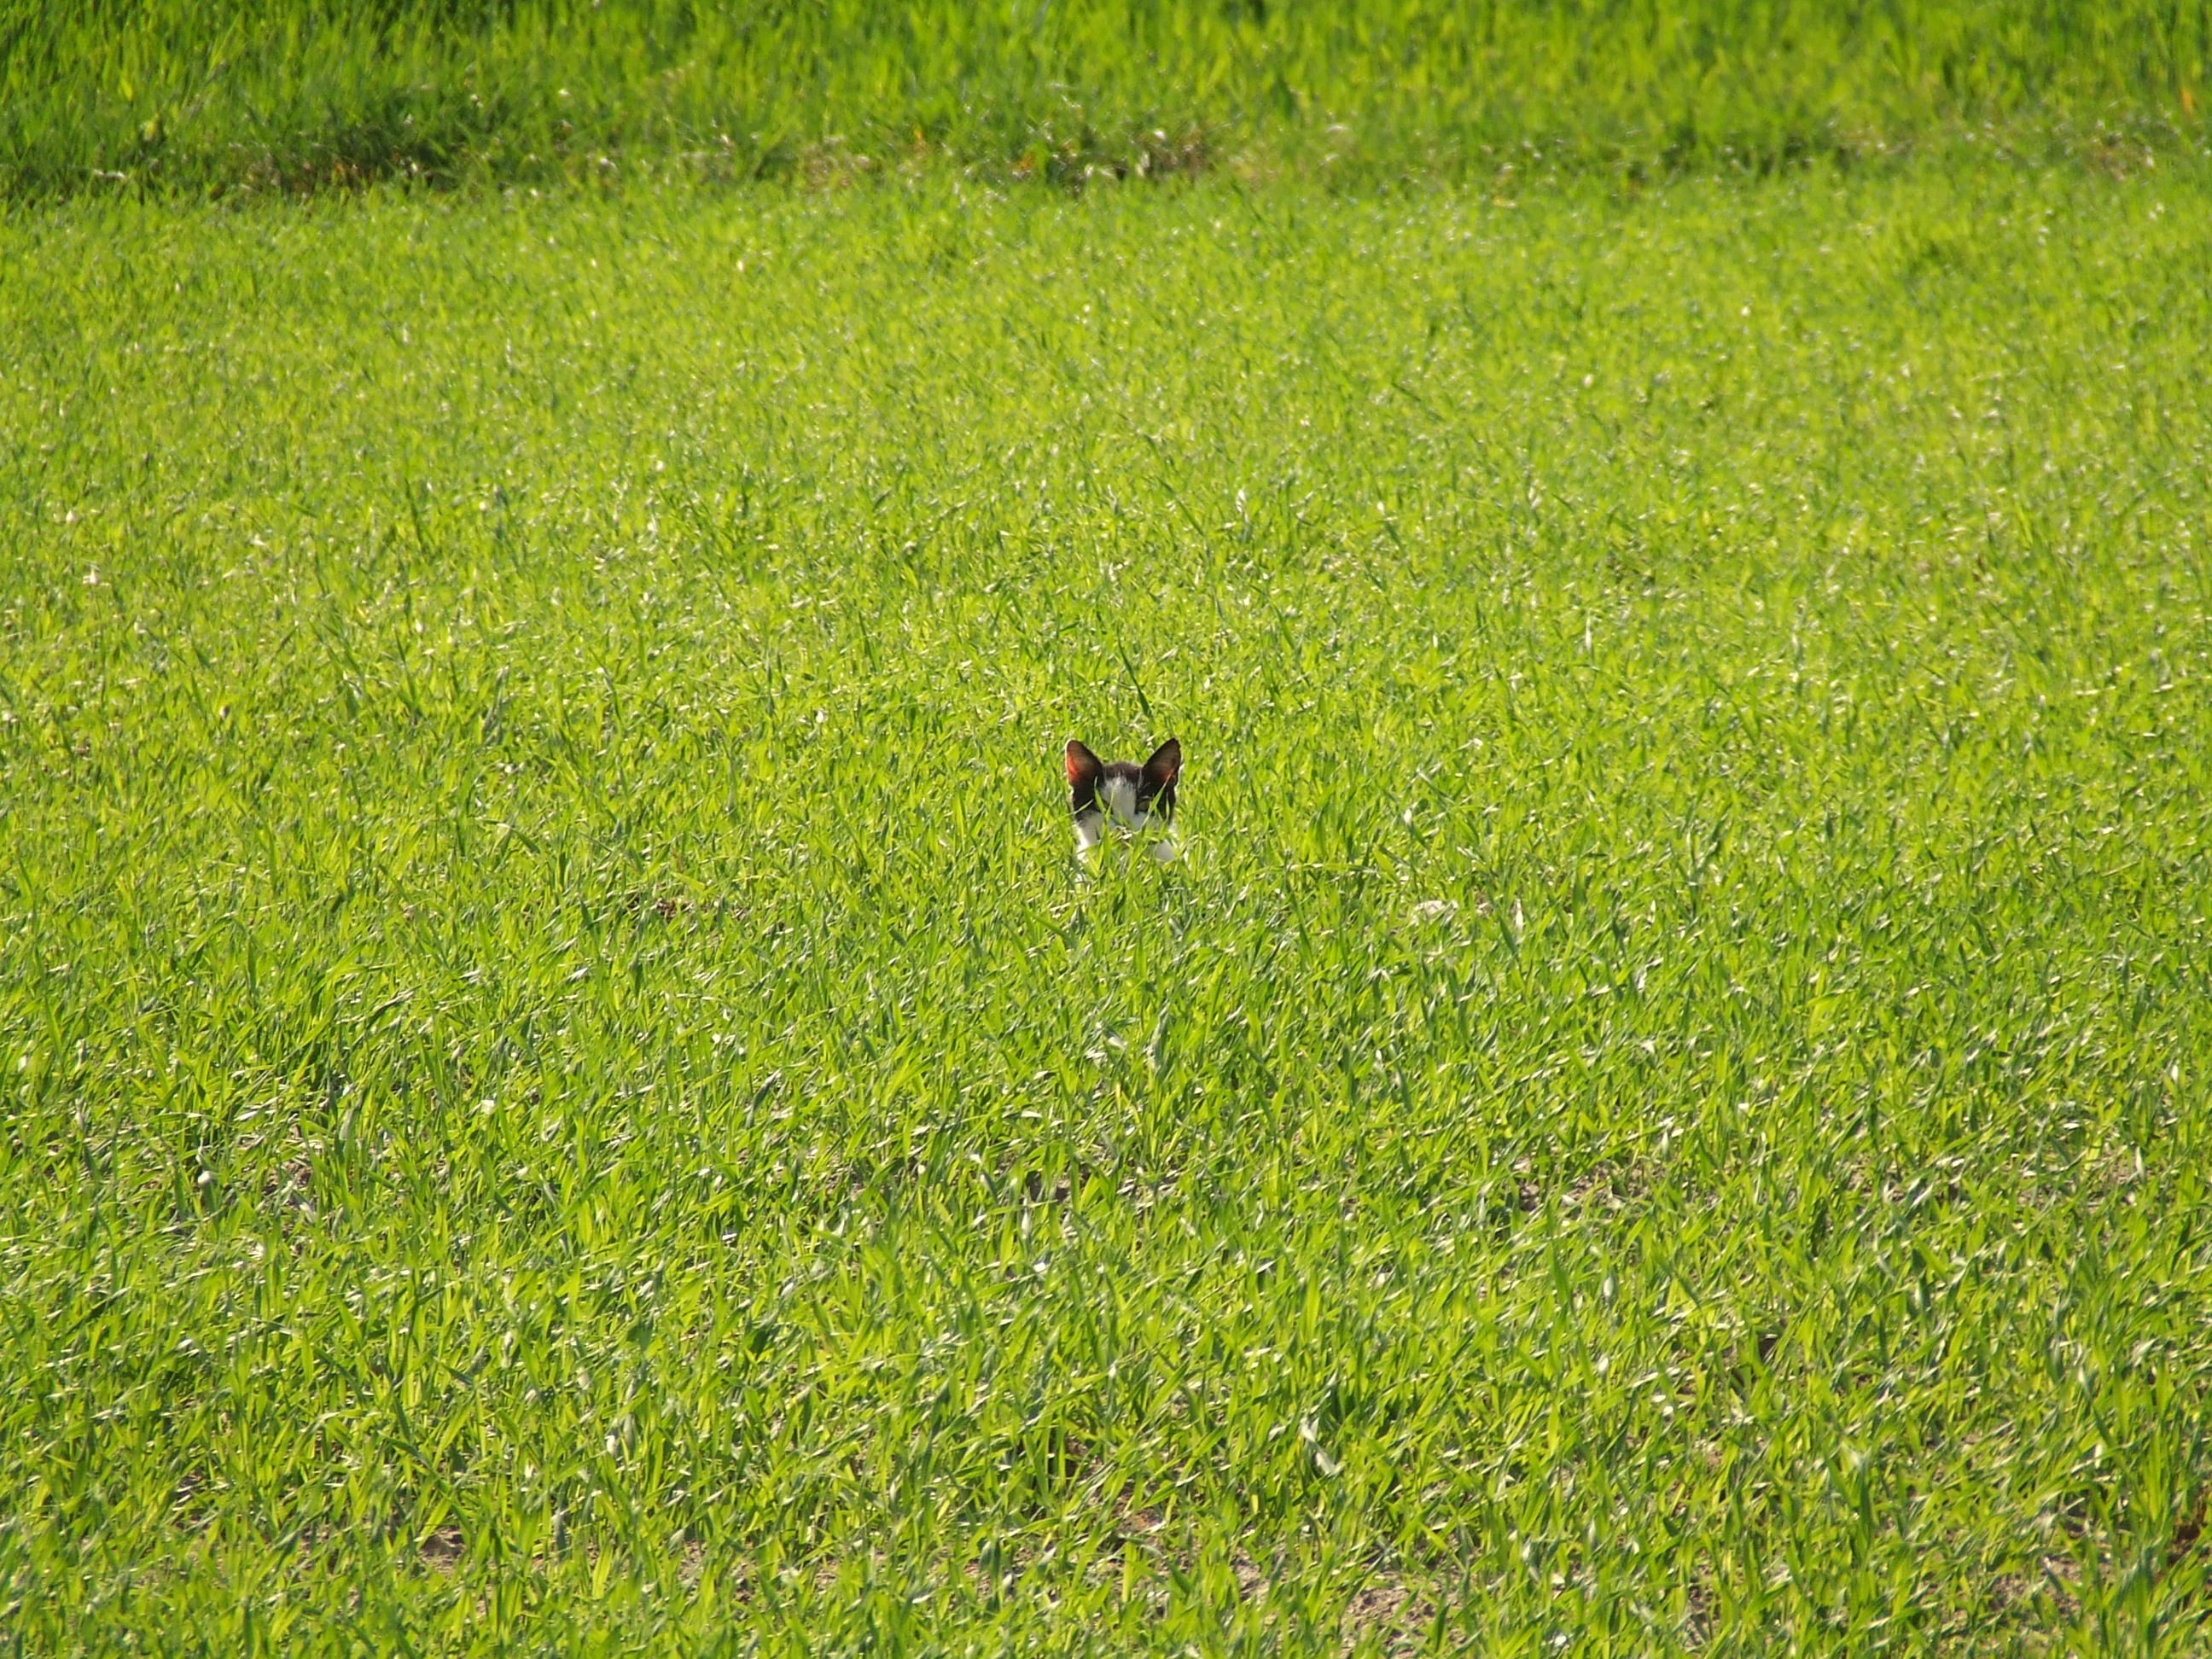
grass, plant, field, lawn, meadow, prairie, flower, animal, spring, green, cat, pasture, grazing, agriculture, plain, grassland, wetland, habitat, ecosystem, paddy field, juicy green, natural environment, geographical feature, grass family